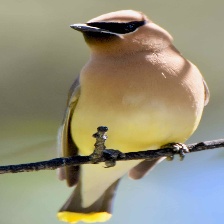
Species: CEDAR WAXWING
Scientific name: BOMBYCILLA CEDRORUM